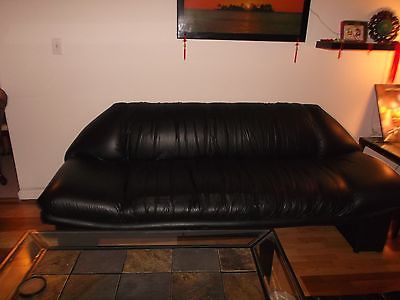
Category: sofa